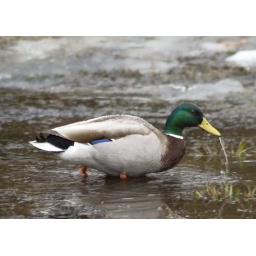
This mallard was swimming in my backyard today with his girlfriend....I am not supposed to have a river in my yard...